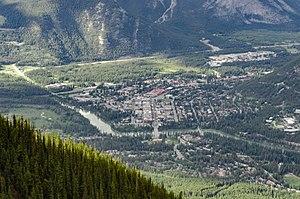
La ville de Banff vue du mont Sulphur.